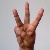
The image shows a hand gesture representing the letter 'W' in Indian Sign Language.